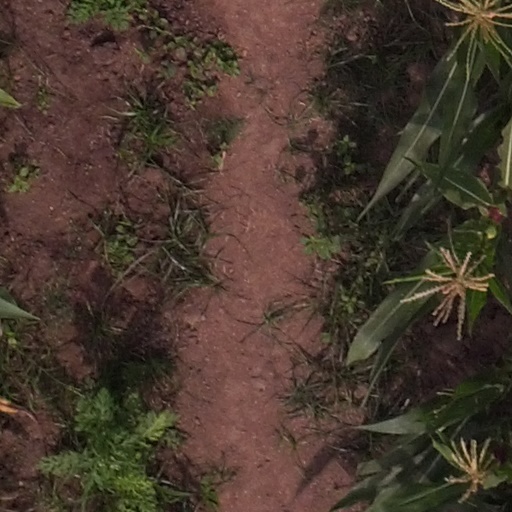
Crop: maize; corn